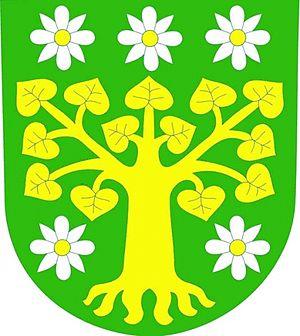
Dobré est une commune du district de Rychnov nad Kněžnou, dans la région de Hradec Králové, en Tchéquie. Sa population s'élevait à 869 habitants en 2017.